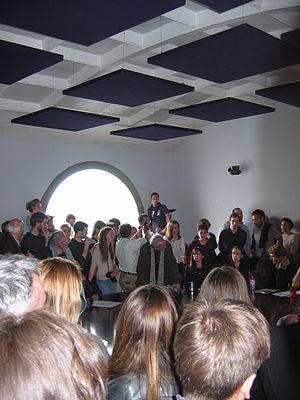
Débat salle du hublot du journal Libération 11 rue Bérenger Paris - Journée Portes ouvertes du 15 mars 2014 - Quelle presse pour demain - Assis
Libération est un quotidien français paraissant le matin, disponible également dans une version en ligne.